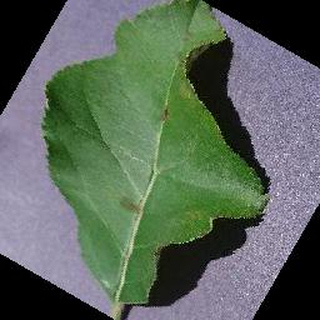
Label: apple_apple_scab